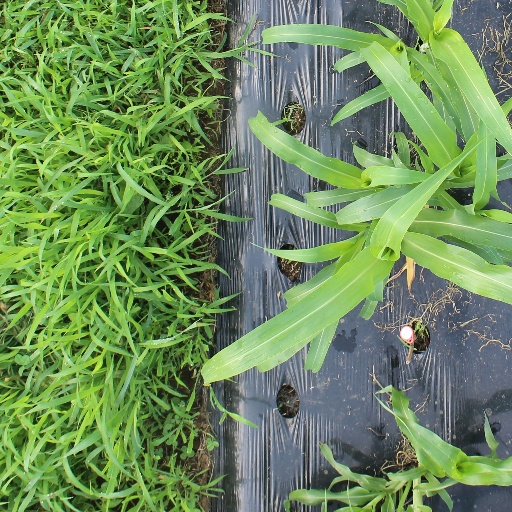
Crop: sorghum